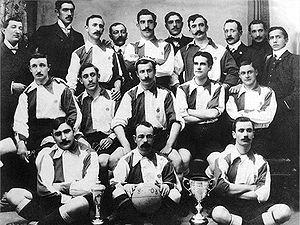
La Coupe d'Espagne de football, dont le nom officiel est Campeonato de España-Copa de Su Majestad el Rey, appelée plus couramment Copa Del Rey, est une compétition à élimination directe espagnole. Cette épreuve a changé plusieurs fois de dénomination officielle : Copa de S.M. El Rey de 1903 à 1932, Copa del Presidente de la República de 1933 à 1936, Copa de la España Libre en 1937, Trofeo de S.E. El Generalísimo en 1939, Copa de S.E. El Generalísimo de 1940 à 1976, Copa de Su Majestad el Rey depuis 1976.